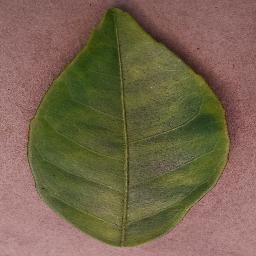
Label: Orange___Haunglongbing_(Citrus_greening)